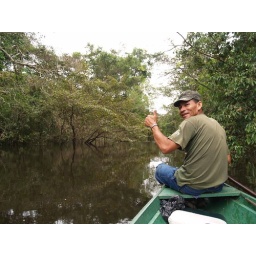
Geraldo, the man who would spot a tiny monkey in a tree from 3 miles...